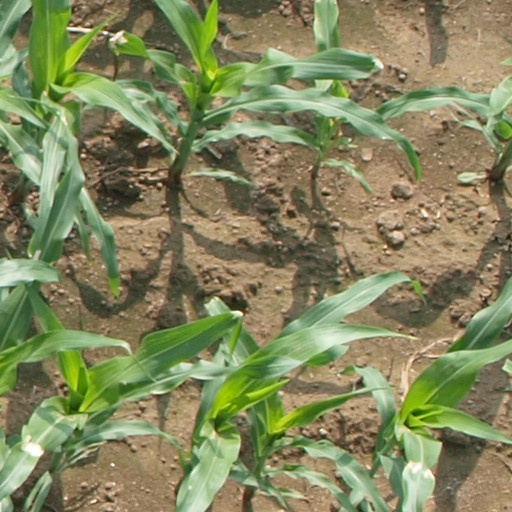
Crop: maize; corn